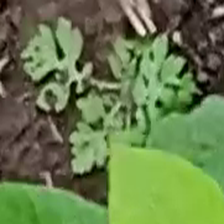
Weed species: Gajar_gavat_(Parthenium hysterophorus)